Australia and the Indonesian occupation of East Timor

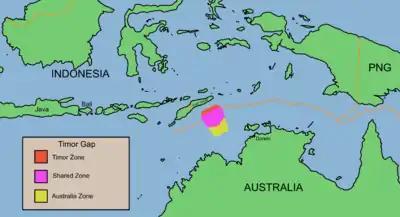
The Timor Gap

The Hawke government continued and confirmed Australia's de jure recognition of the Indonesian annexation of East Timor. Portugal expressed its displeasure by recalling its Ambassador, Inacio Rebello de Andrade, back to Lisbon. Indonesian and Australian representatives signed the Timor Gap Treaty in a plane above the Timor Sea. The treaty came into force on 9 February 1991. It established a zone of cooperation in an oil-rich undersea area, with future plans to manage oil resources in the area.